Bargoed railway station

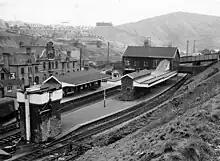
Bargoed Station in 1965

The station was opened on 31 March 1858 by the Rhymney Railway and was once a busy junction, serving lines to (via Bedwas) and Brecon (the Brecon and Merthyr Tydfil Junction Railway), as well as the current route. However, the lines to Bedwas and Brecon were both closed to passengers on 31 December 1962, and completely in 1963–5. The junction site and trackbed of the old Brecon line are still visible north of the station.